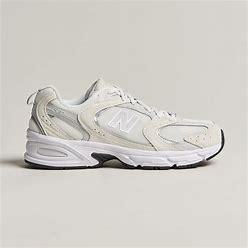
Brand: New
Model: Balance 530